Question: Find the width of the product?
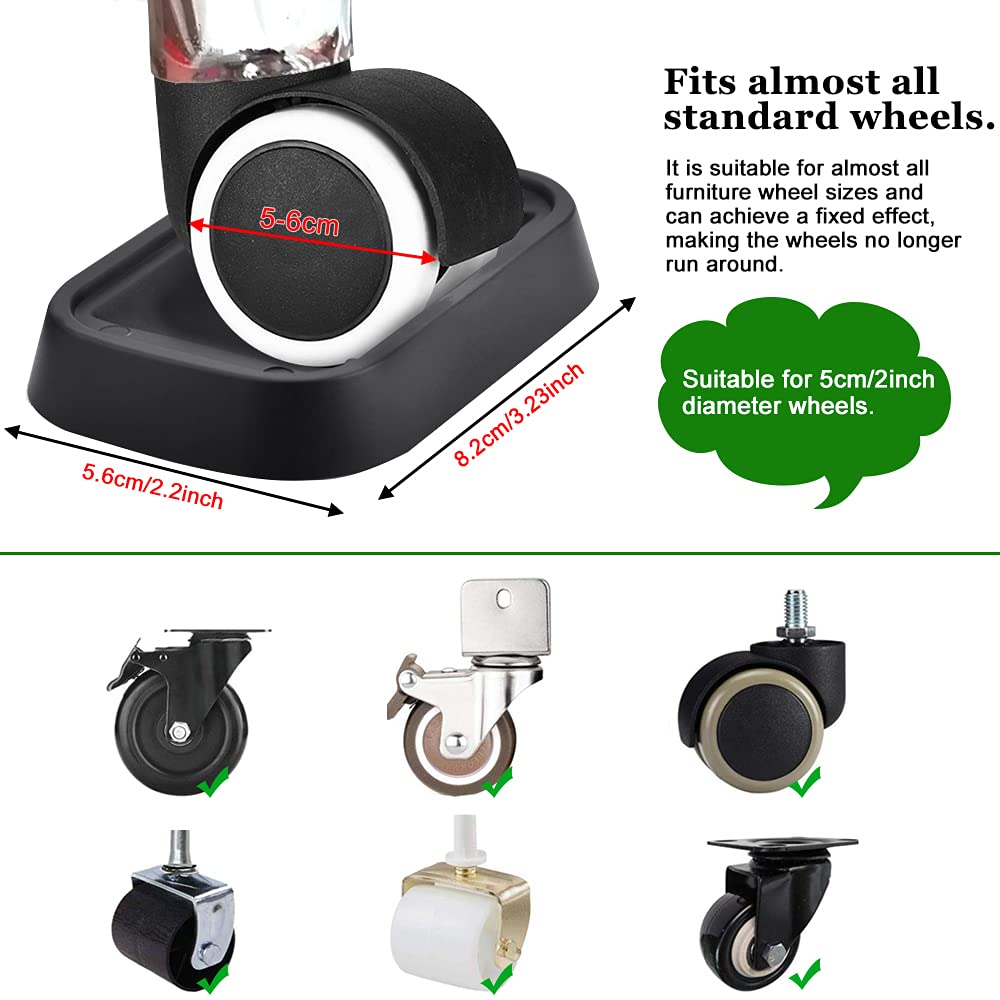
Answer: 5.6 centimetre